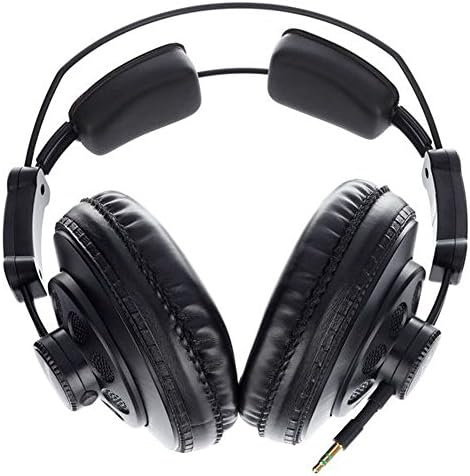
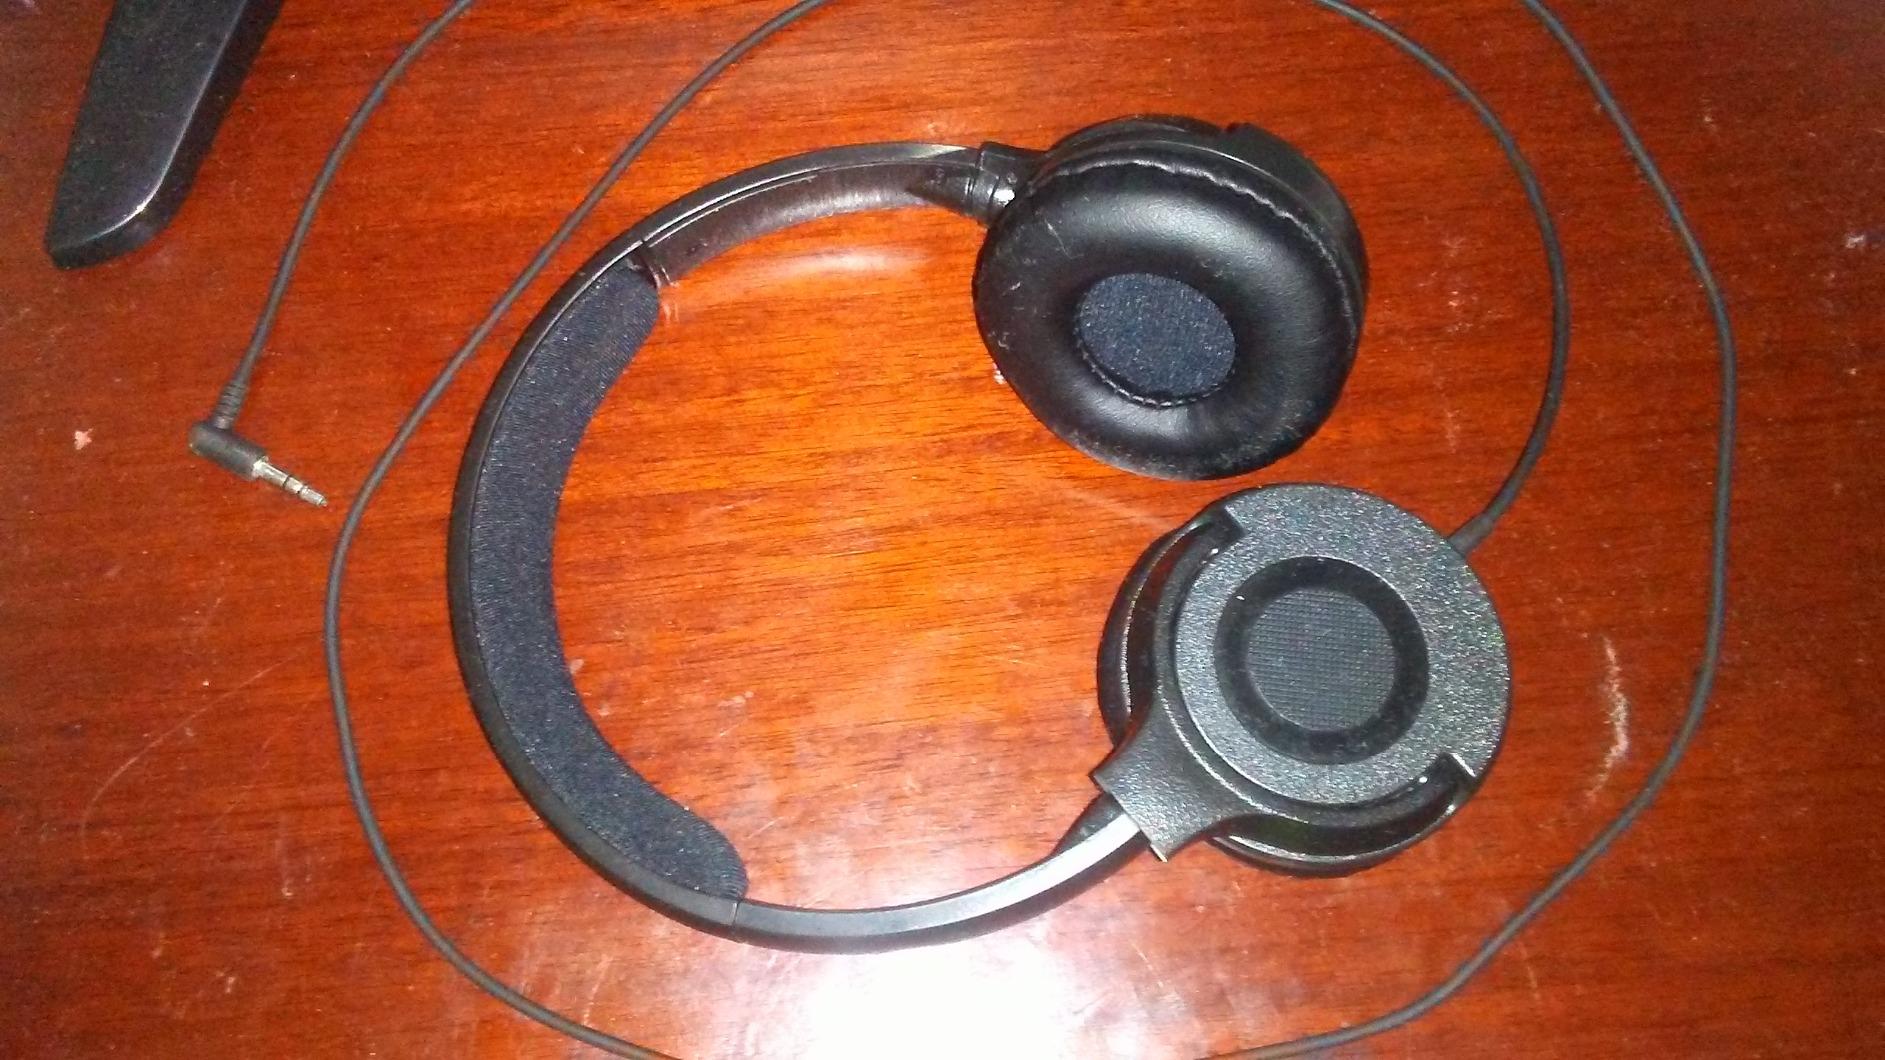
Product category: headphones
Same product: no